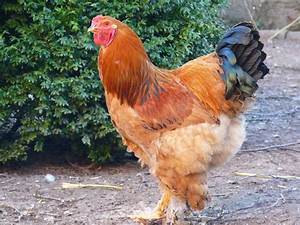
Label: chicken